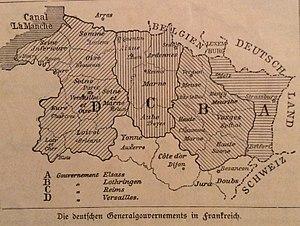
Carte des gouvernements de la zone occupée en 1870-1871
L’histoire de Bruyères commence réellement aux XIIᵉ – XIIIᵉ siècles avec l’érection d’un château-fort exigée par le duc de Lorraine pour assurer ses fonctions d’avoué de l’Insigne Église collégiale et séculière de Saint-Pierre à Remiremont et avec l’octroi de la charte de Beaumont aux bourgeois de la ville en 1263. De la chastellerie initiale évoquée dans les actes en 1285 se dégagent progressivement un bourg et un faubourg à vocation commerçante qui devient une circonscription à la fois administrative et judiciaire en tant que chef-lieu de prévôté, puis de bailliage pendant l’Ancien Régime lorrain et français. Le destin de Bruyères est lié à l’histoire du duché de Lorraine de sa création jusqu’à l’annexion par la France en 1766 : le sud-est du territoire lorrain est en effet resté sans discontinuité dans le domaine ducal jusqu’à la disparition du duché de Lorraine et de Bar. Devenue chef-lieu de district pendant la période révolutionnaire, puis de canton à partir de 1795, la ville de Bruyères vit au même rythme que les autres petites et moyennes communes de la région sans s’en distinguer particulièrement.